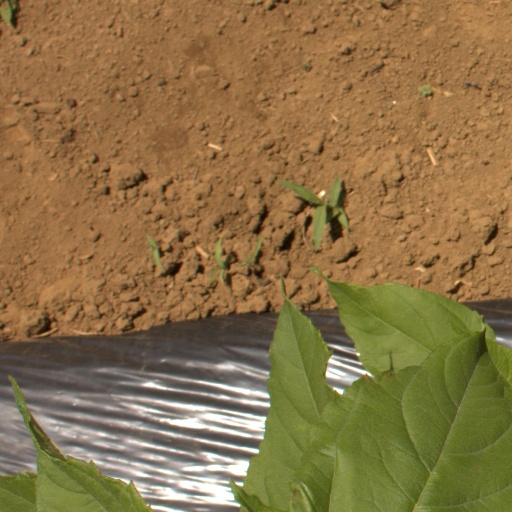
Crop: Jerusalem artichoke